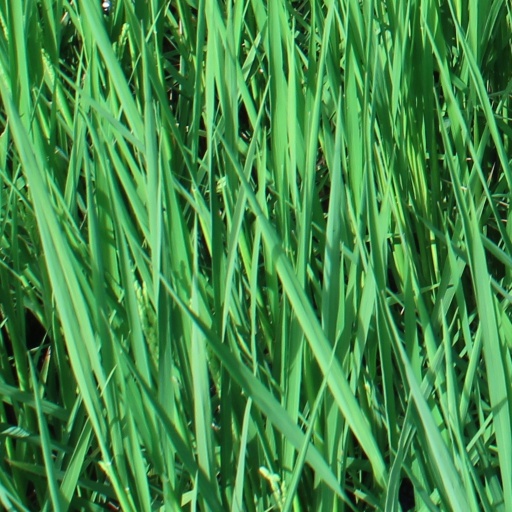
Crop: rice